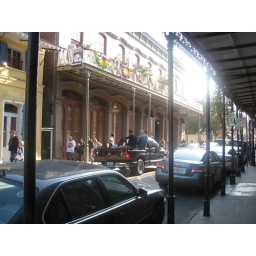
Young adults riding in the bed of a pickup truck with open beers - YIKES